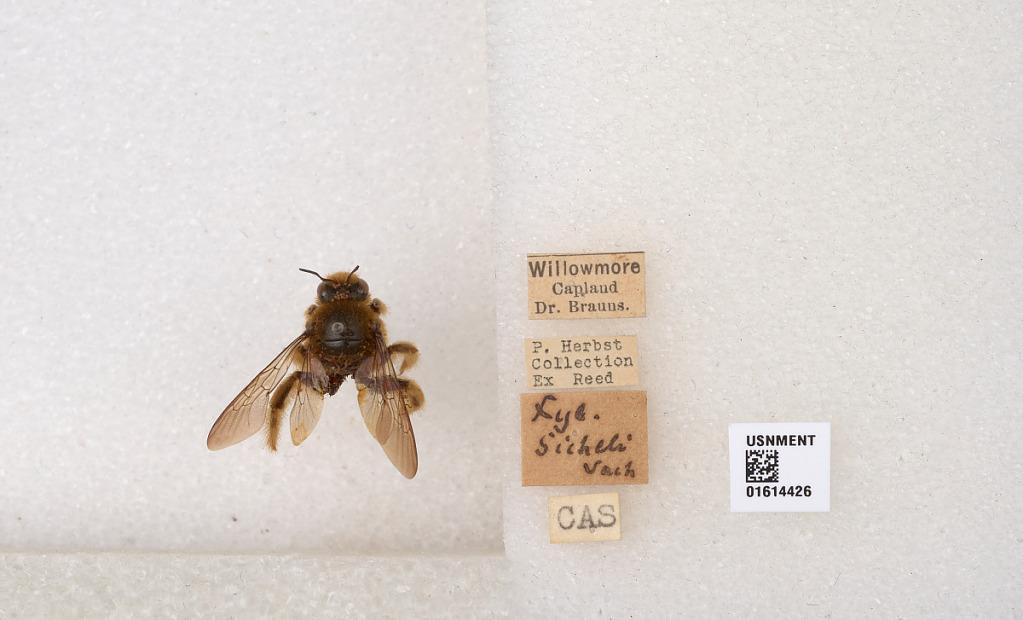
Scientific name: Xylocopa (Gnathoxylocopa) sicheli Vachal
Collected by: Brauns
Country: South Africa
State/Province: Eastern Cape
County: Sarah Baartman
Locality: Willowmore, Capland